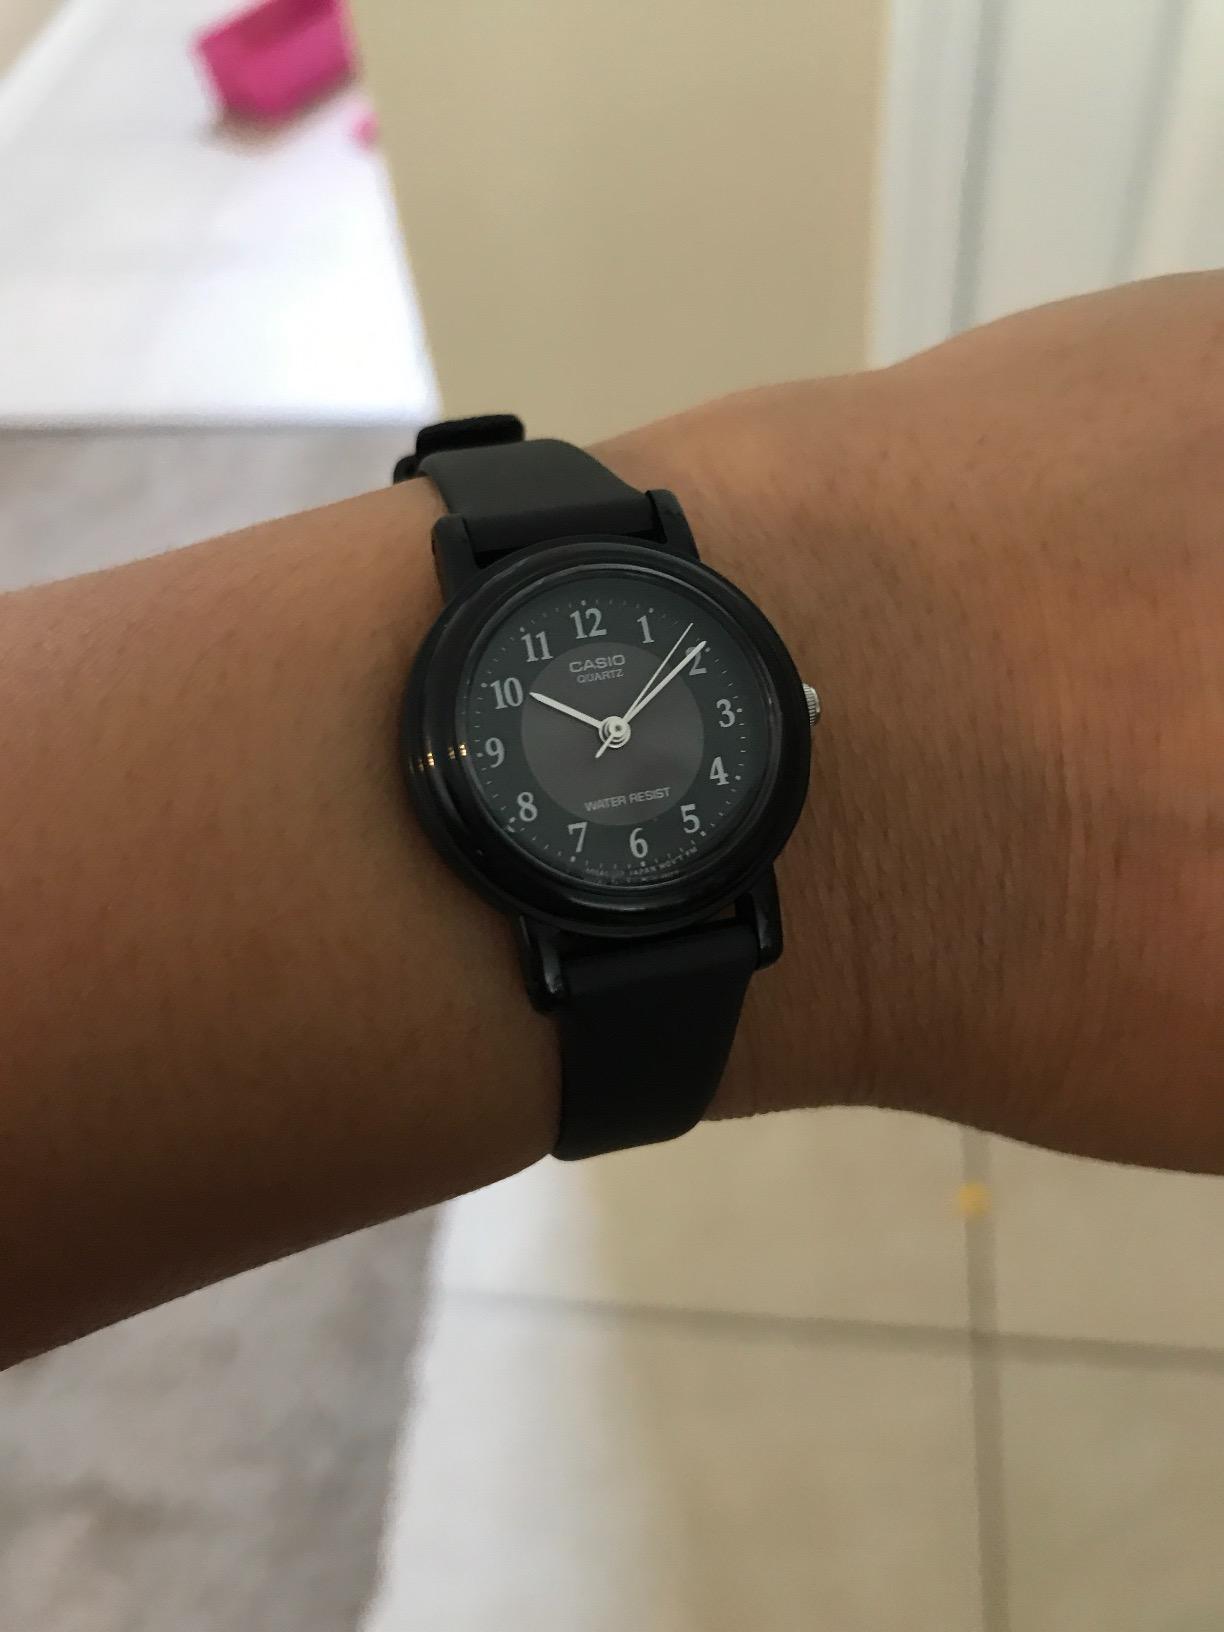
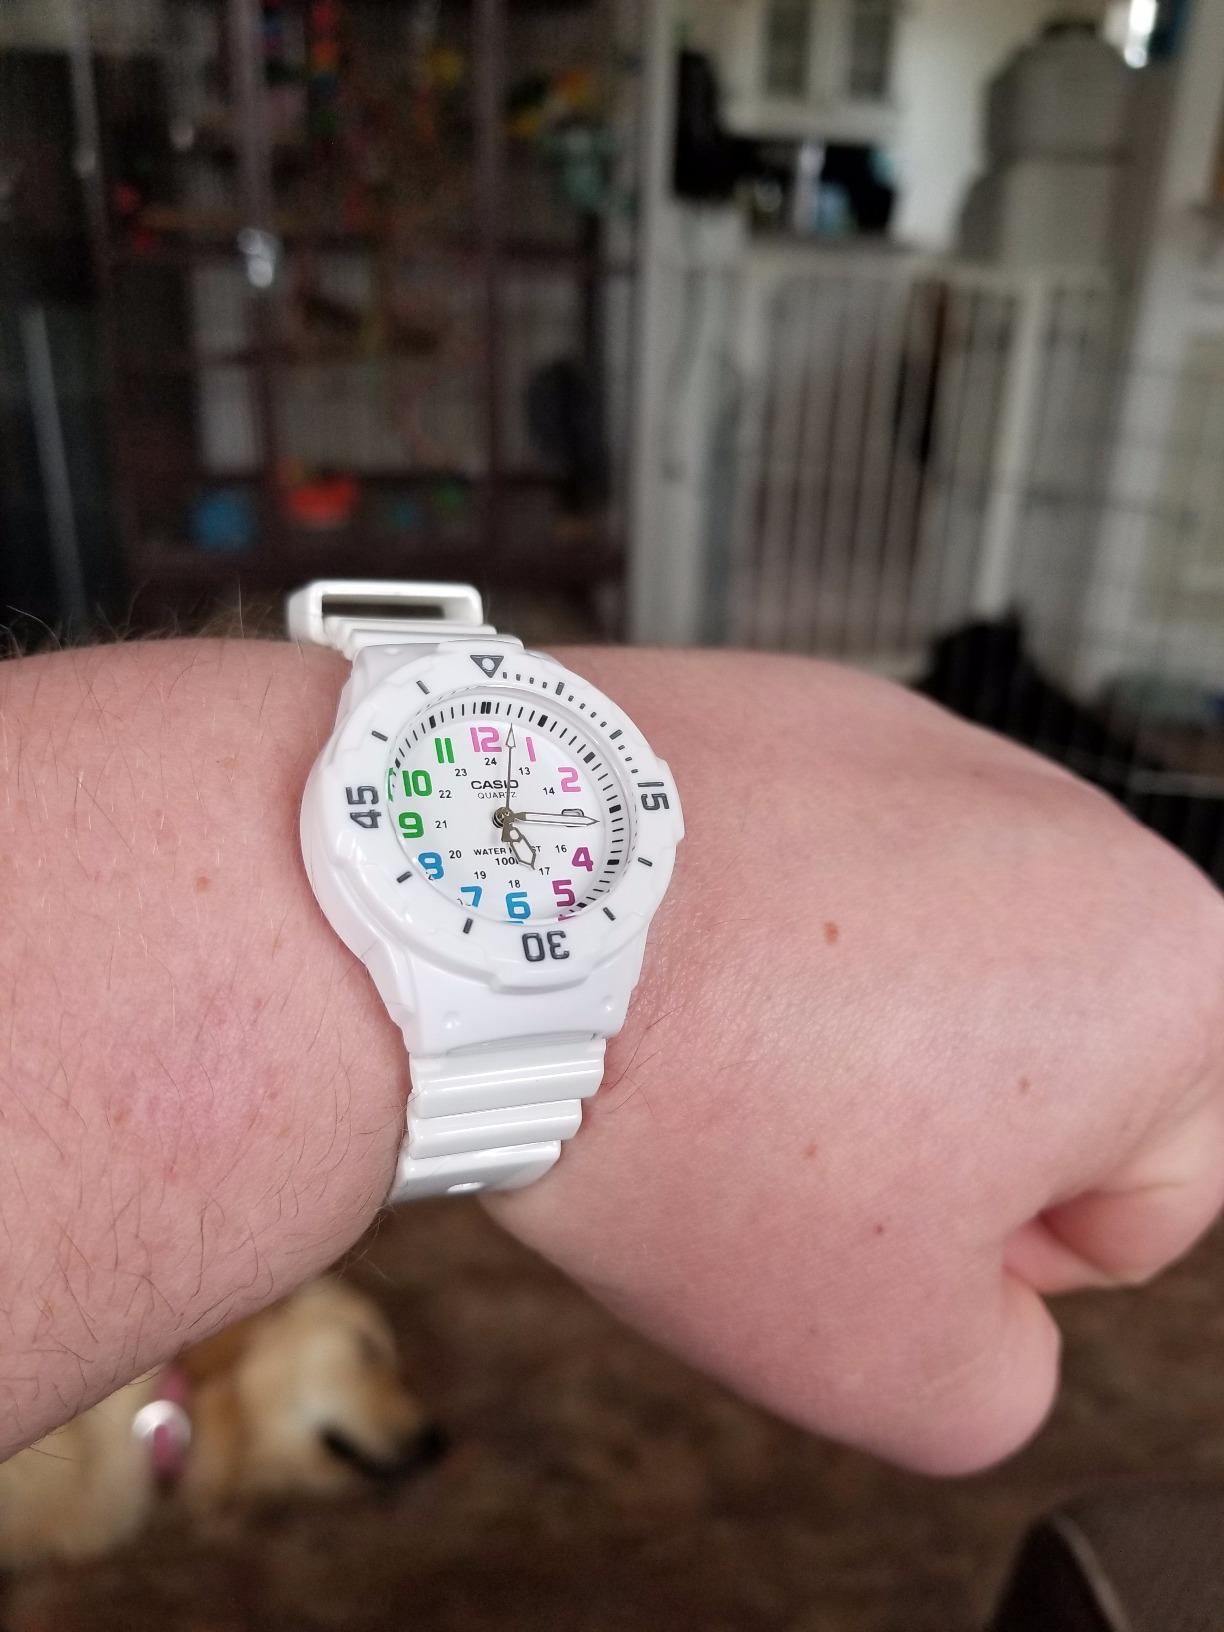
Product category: accessories_watch
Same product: no